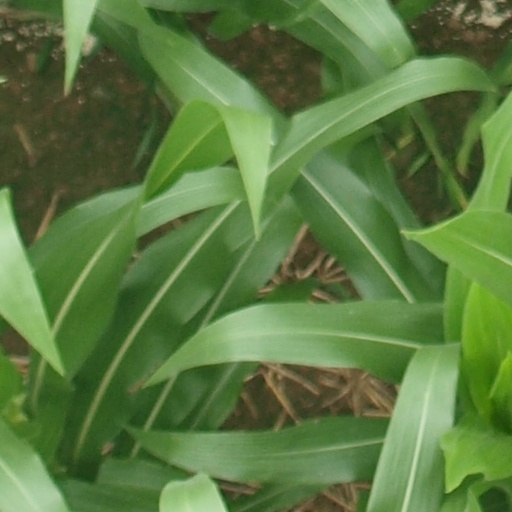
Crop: maize; corn